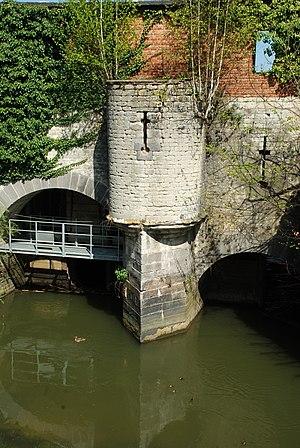
Belgique - Louvain - Grande écluse (Grote Spui)
La Grande écluse de Louvain est une écluse fortifiée construite au Moyen Âge sur la Dyle à l'endroit où elle entre dans la ville de Louvain, dans la province du Brabant flamand en Belgique.